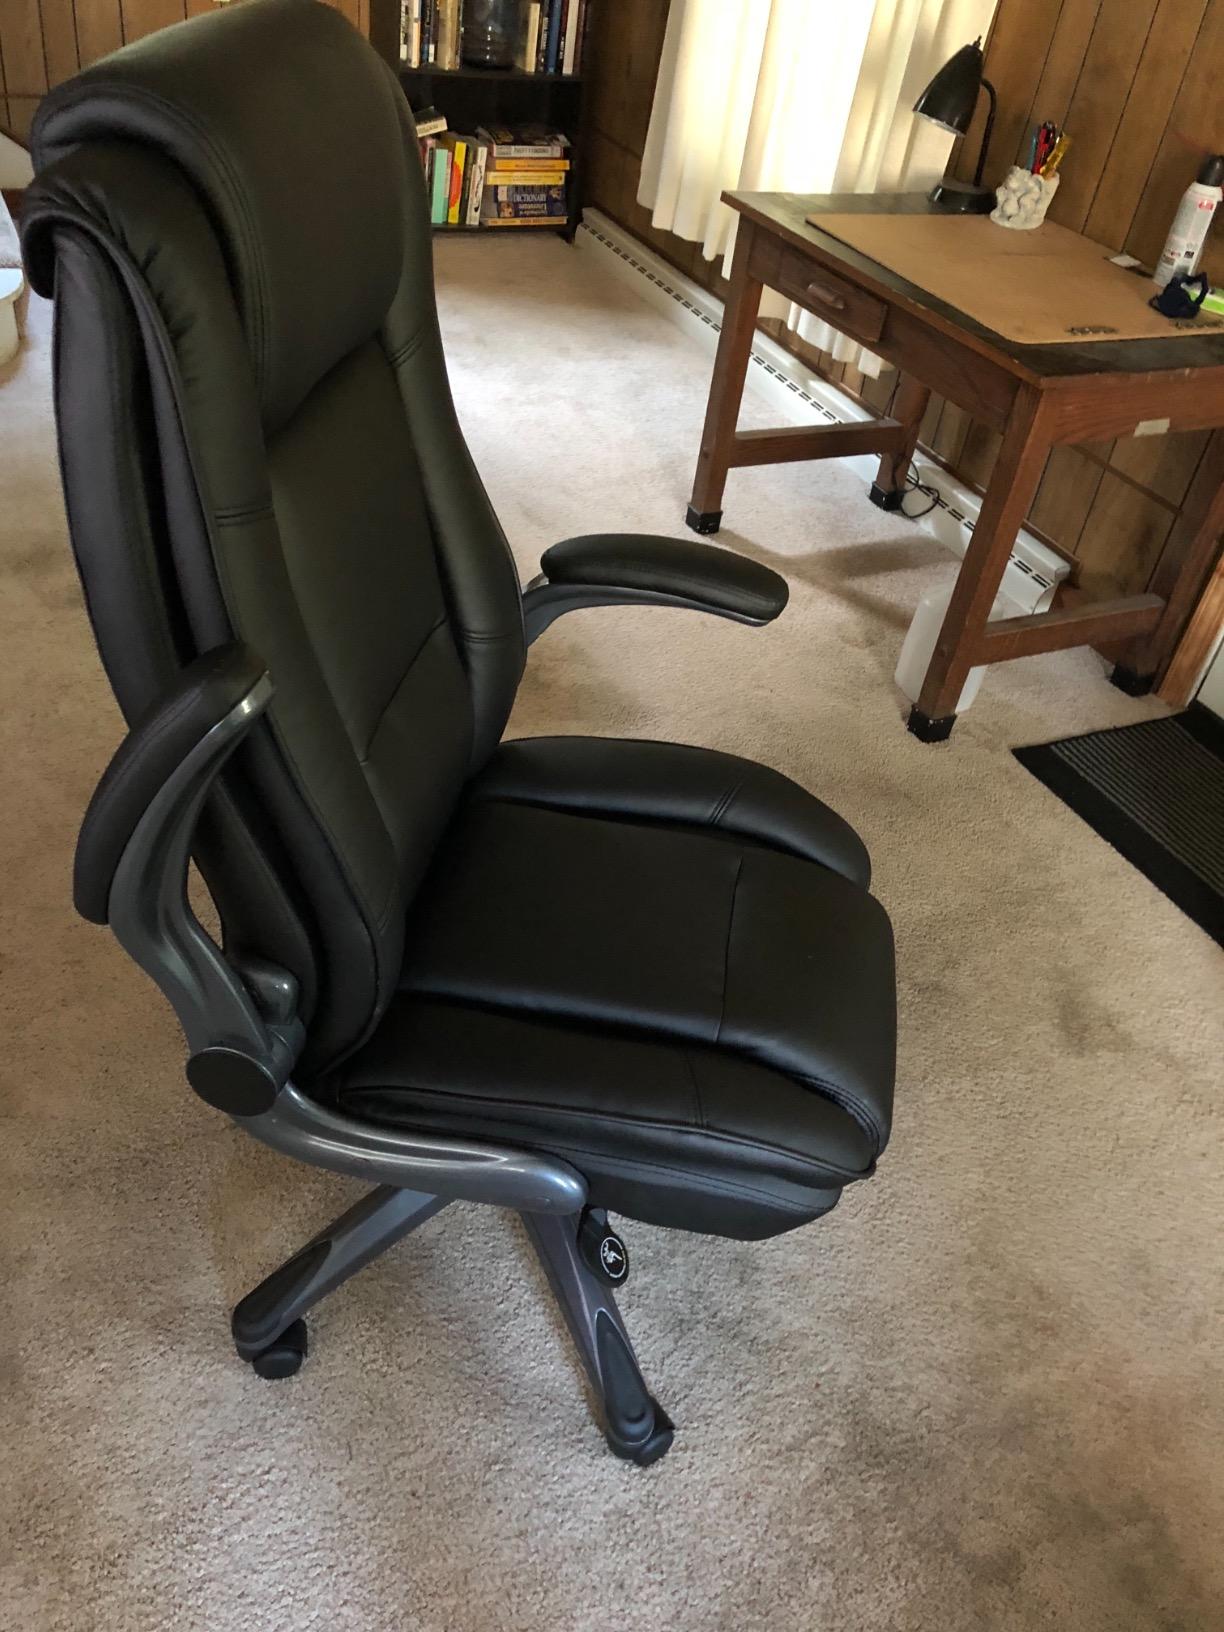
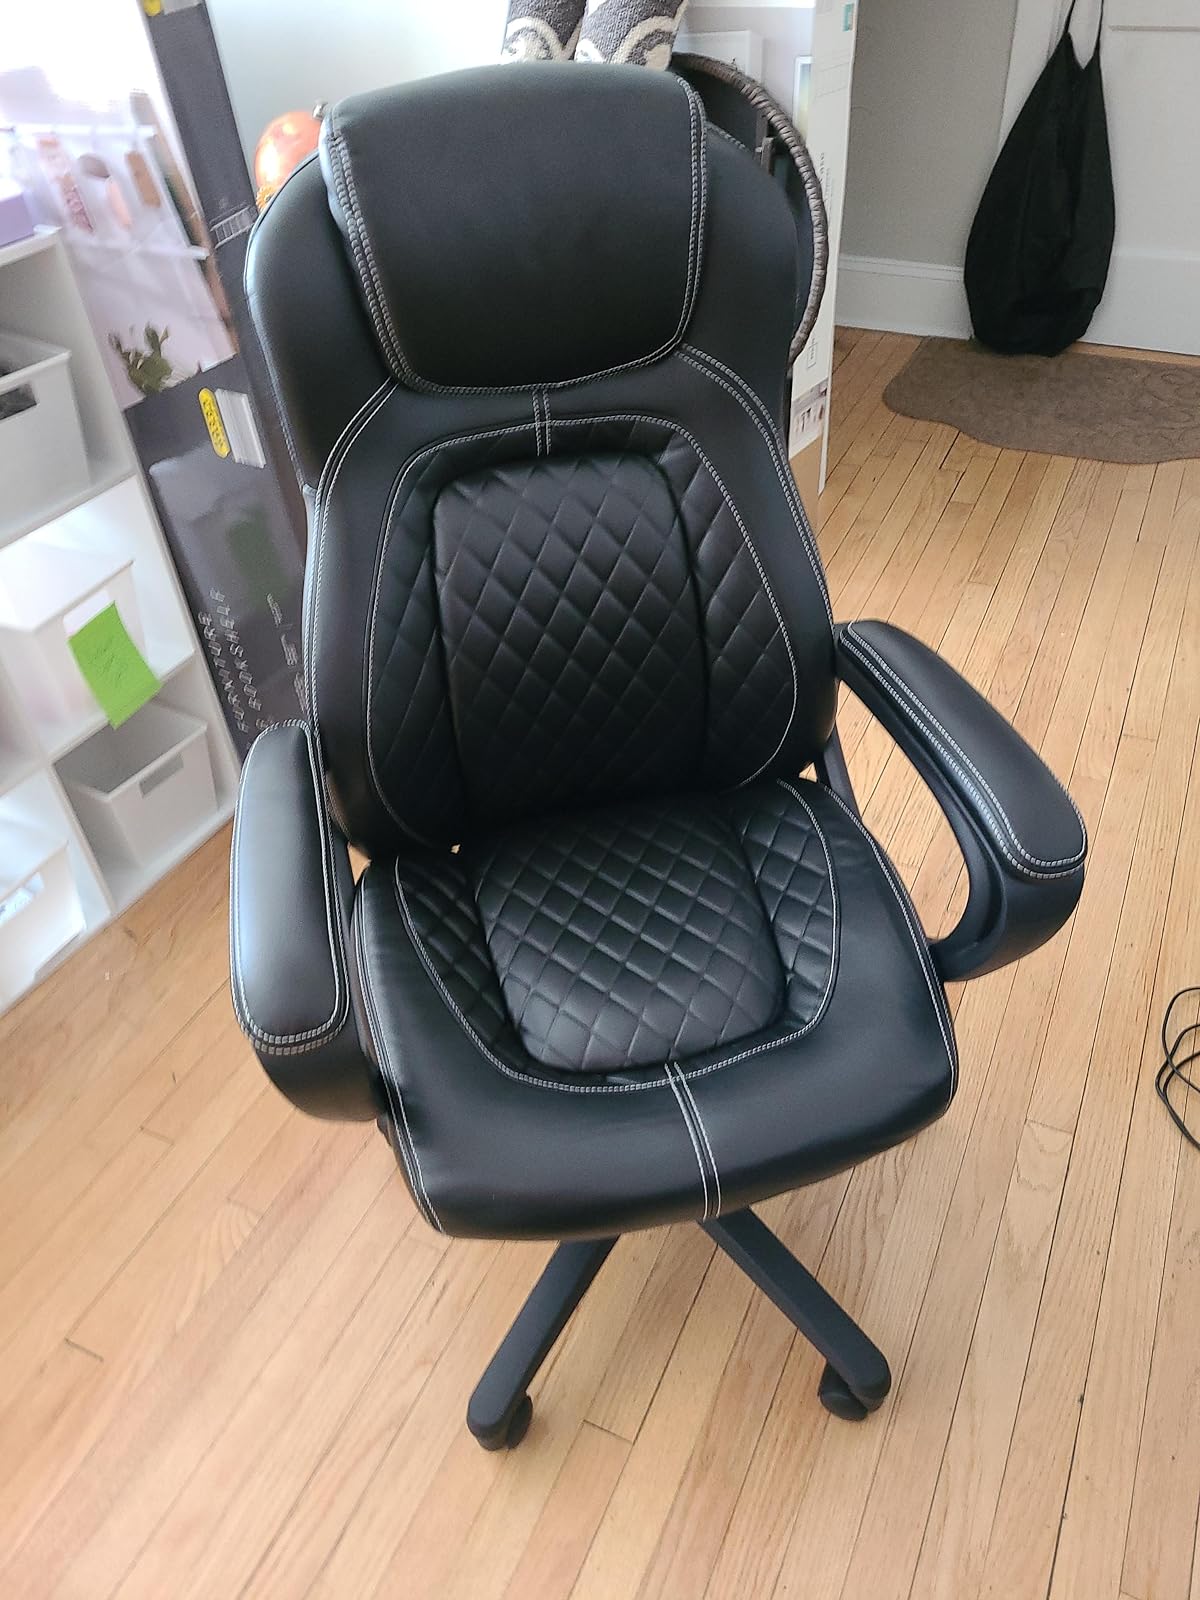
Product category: items_chair
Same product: no